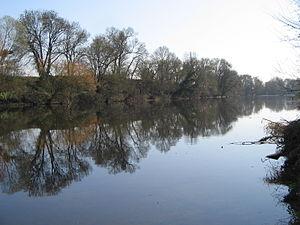
La Creuse à St Rémy-sur-Creuse en mars 2011
Saint-Rémy-sur-Creuse est une commune du Centre-Ouest de la France, située dans le département de la Vienne.
La Creuse est un cours d'eau français, qui coule dans les départements de la Creuse, de l'Indre, d'Indre-et-Loire et de la Vienne, en régions Centre-Val de Loire et Nouvelle-Aquitaine.